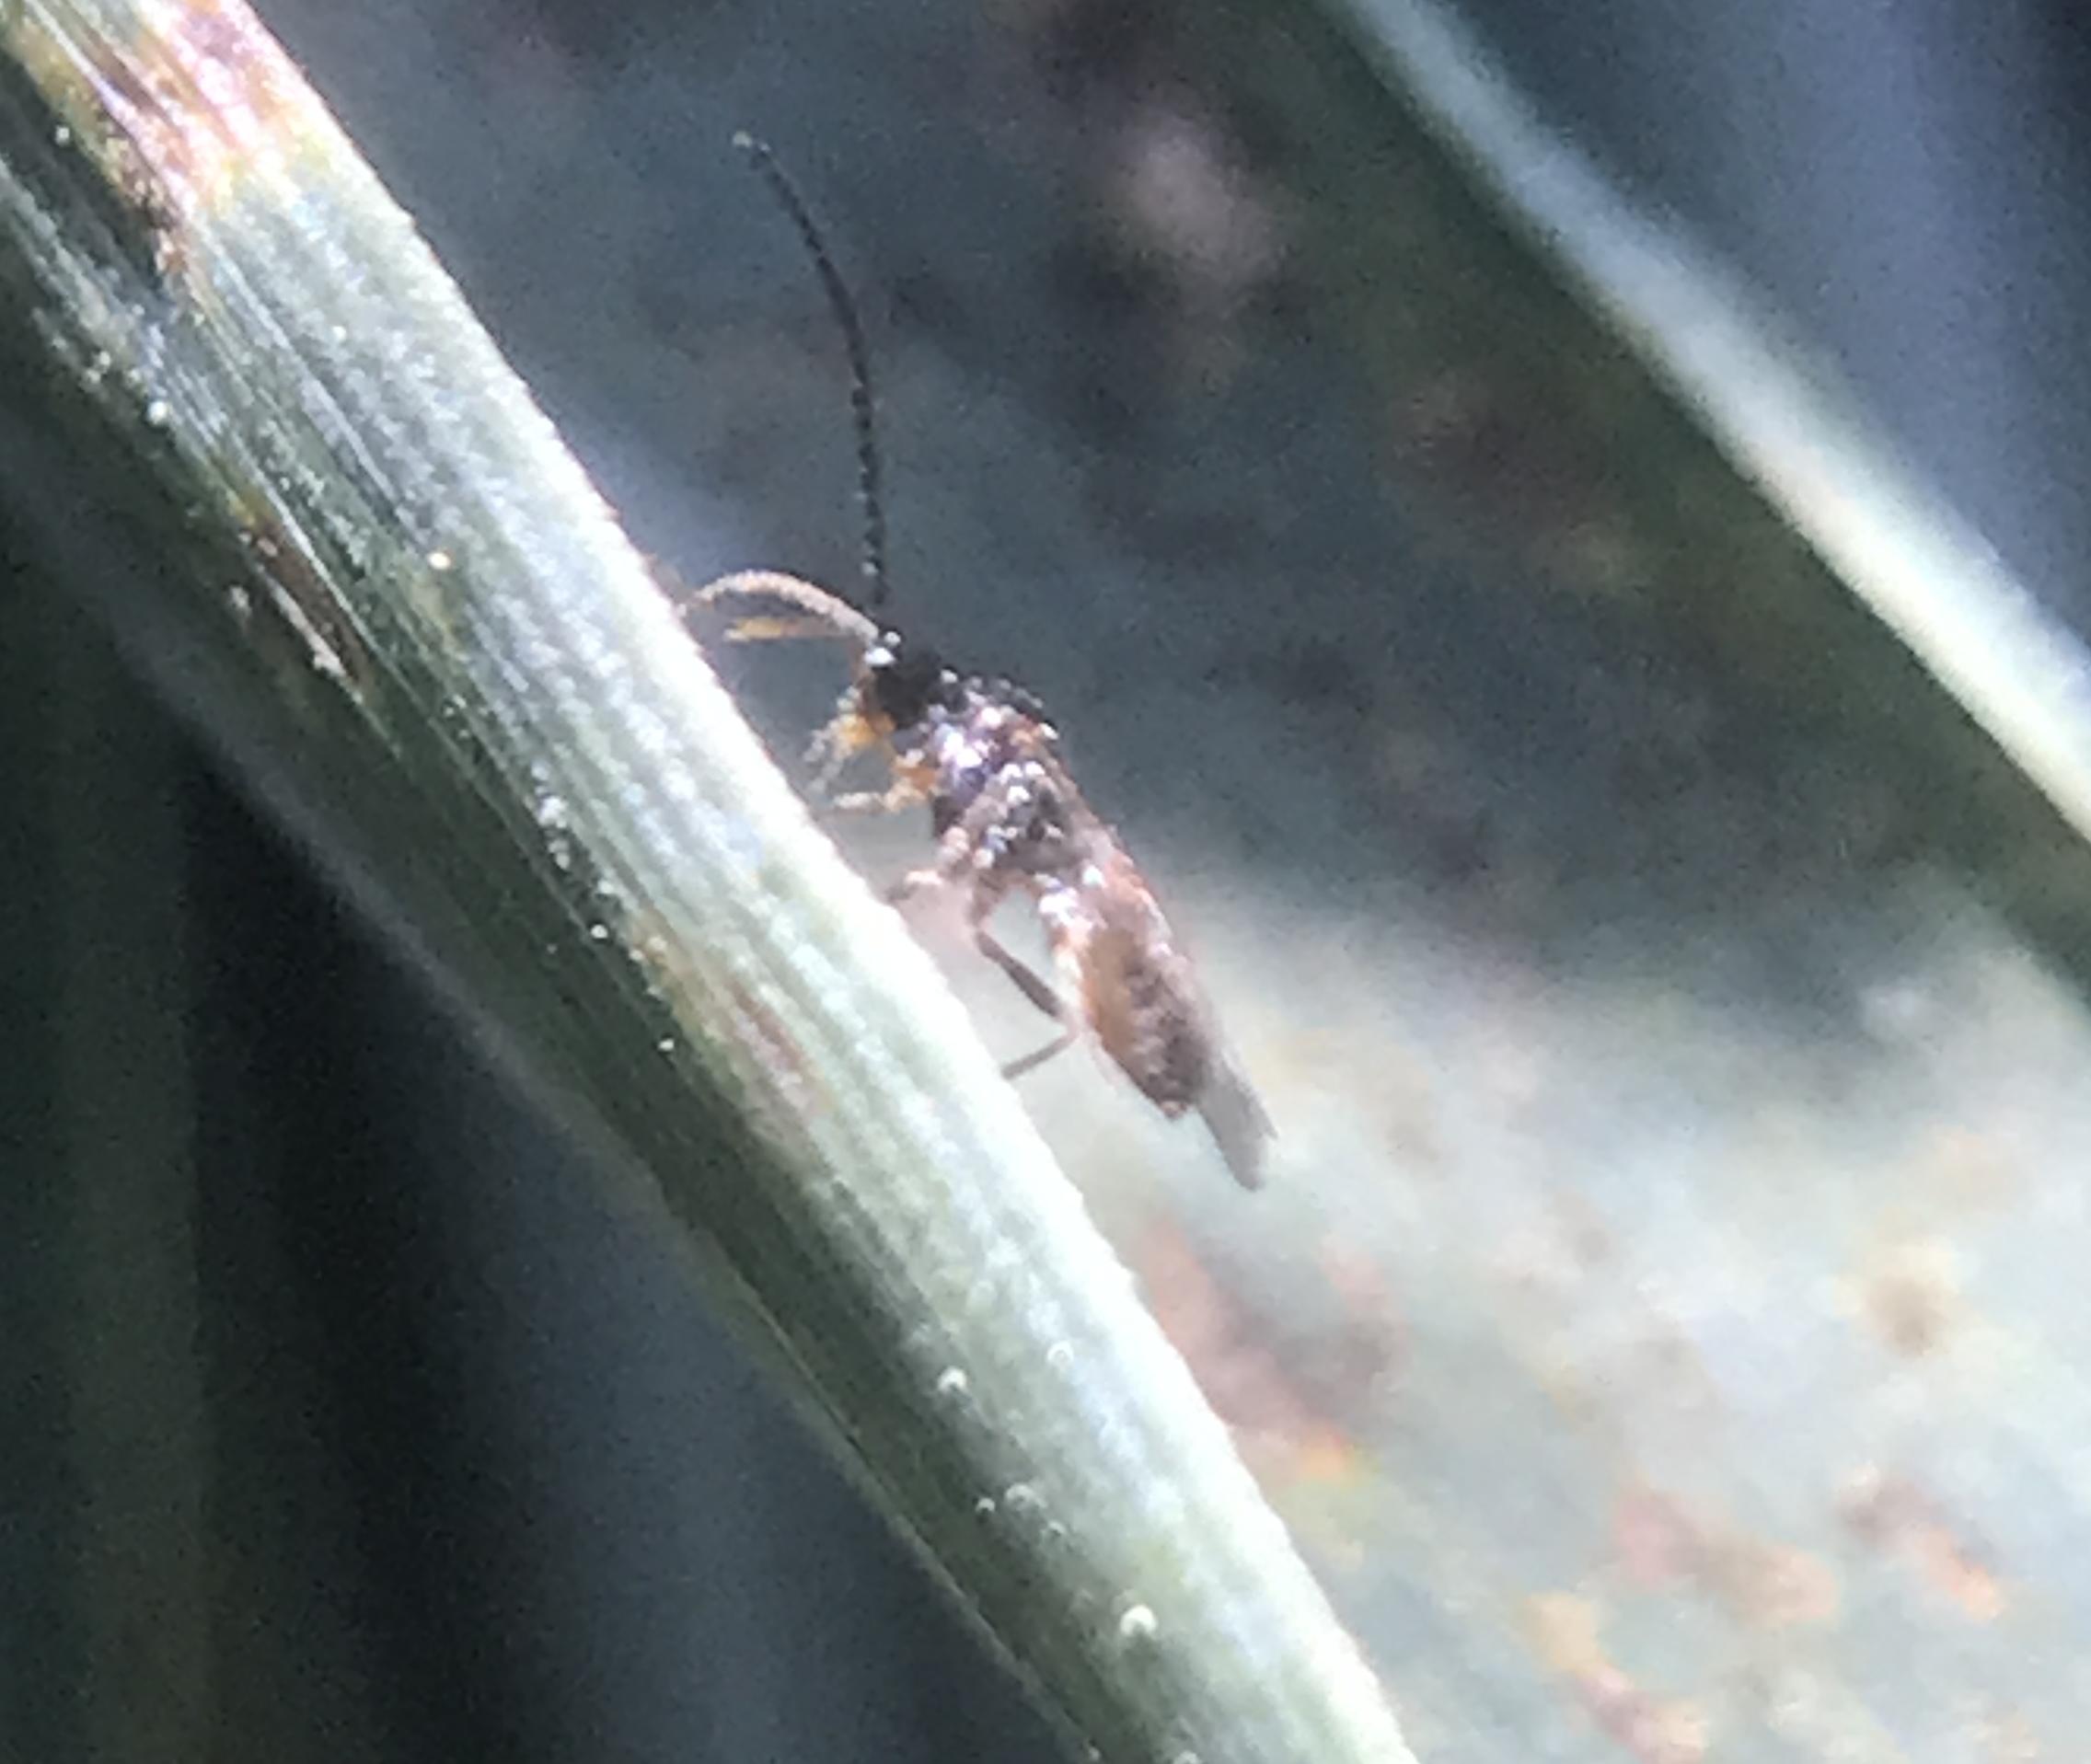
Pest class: predators